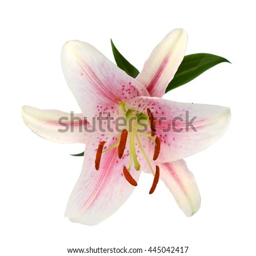
flower isolated on a white background